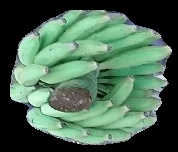
Variety: elakki-bale
Grade: grade1